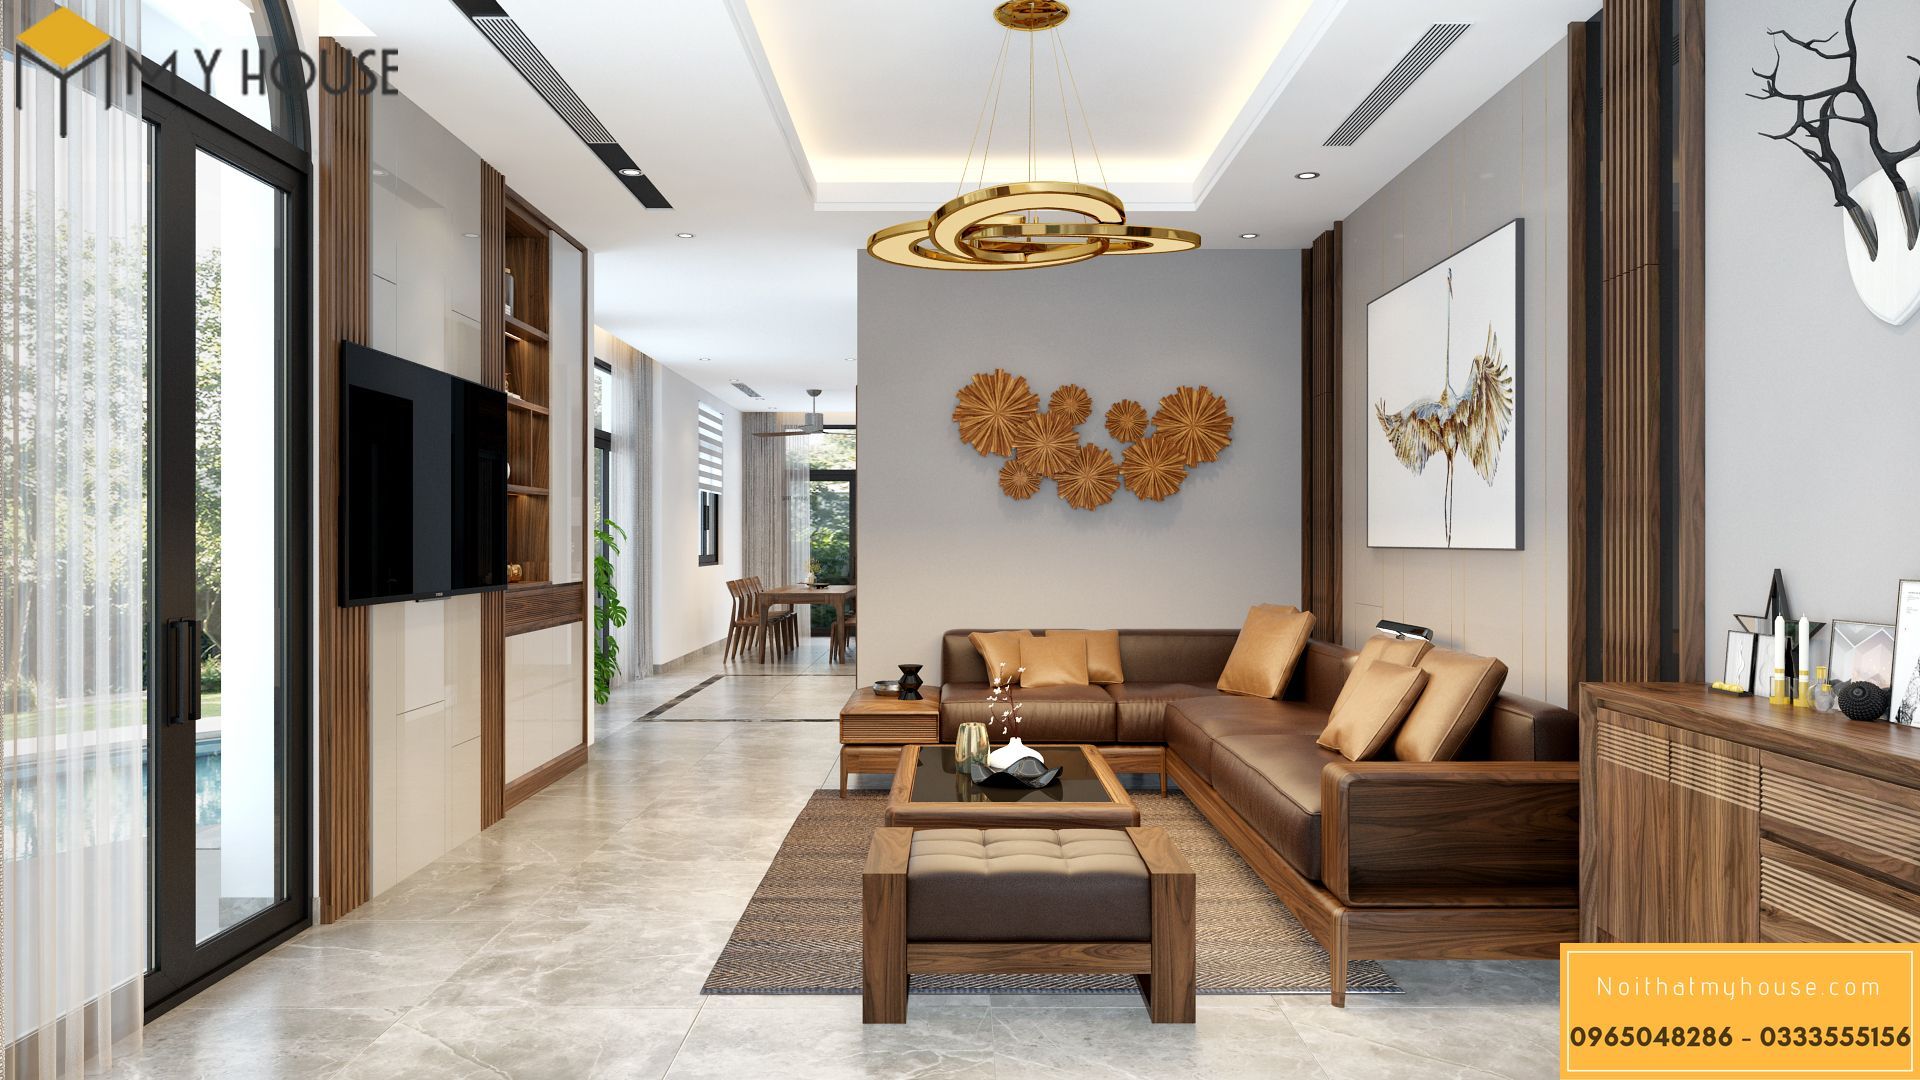
furniture, ceiling, interior design, room, living room, property, building, floor, wall, house, lighting, table, home, lobby, architecture, real estate, design, coffee table, flooring, hall, tile, light fixture, ornament, apartment, loft, wallpaper